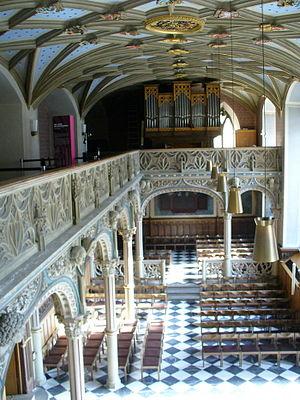
Le vieux château de Stuttgart, est un château situé à Stuttgart, la capitale du Land de Bade-Wurtemberg en Allemagne.